Krasny Kholm, Krasnokholmsky District, Tver Oblast

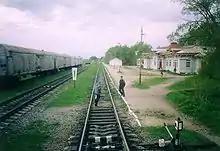
Krasny Kholm railway station

A railway connecting Moscow and Mga via Sonkovo and Pestovo passes through Krasny Kholm. Krasny Kholm railway station is a major station in the town.